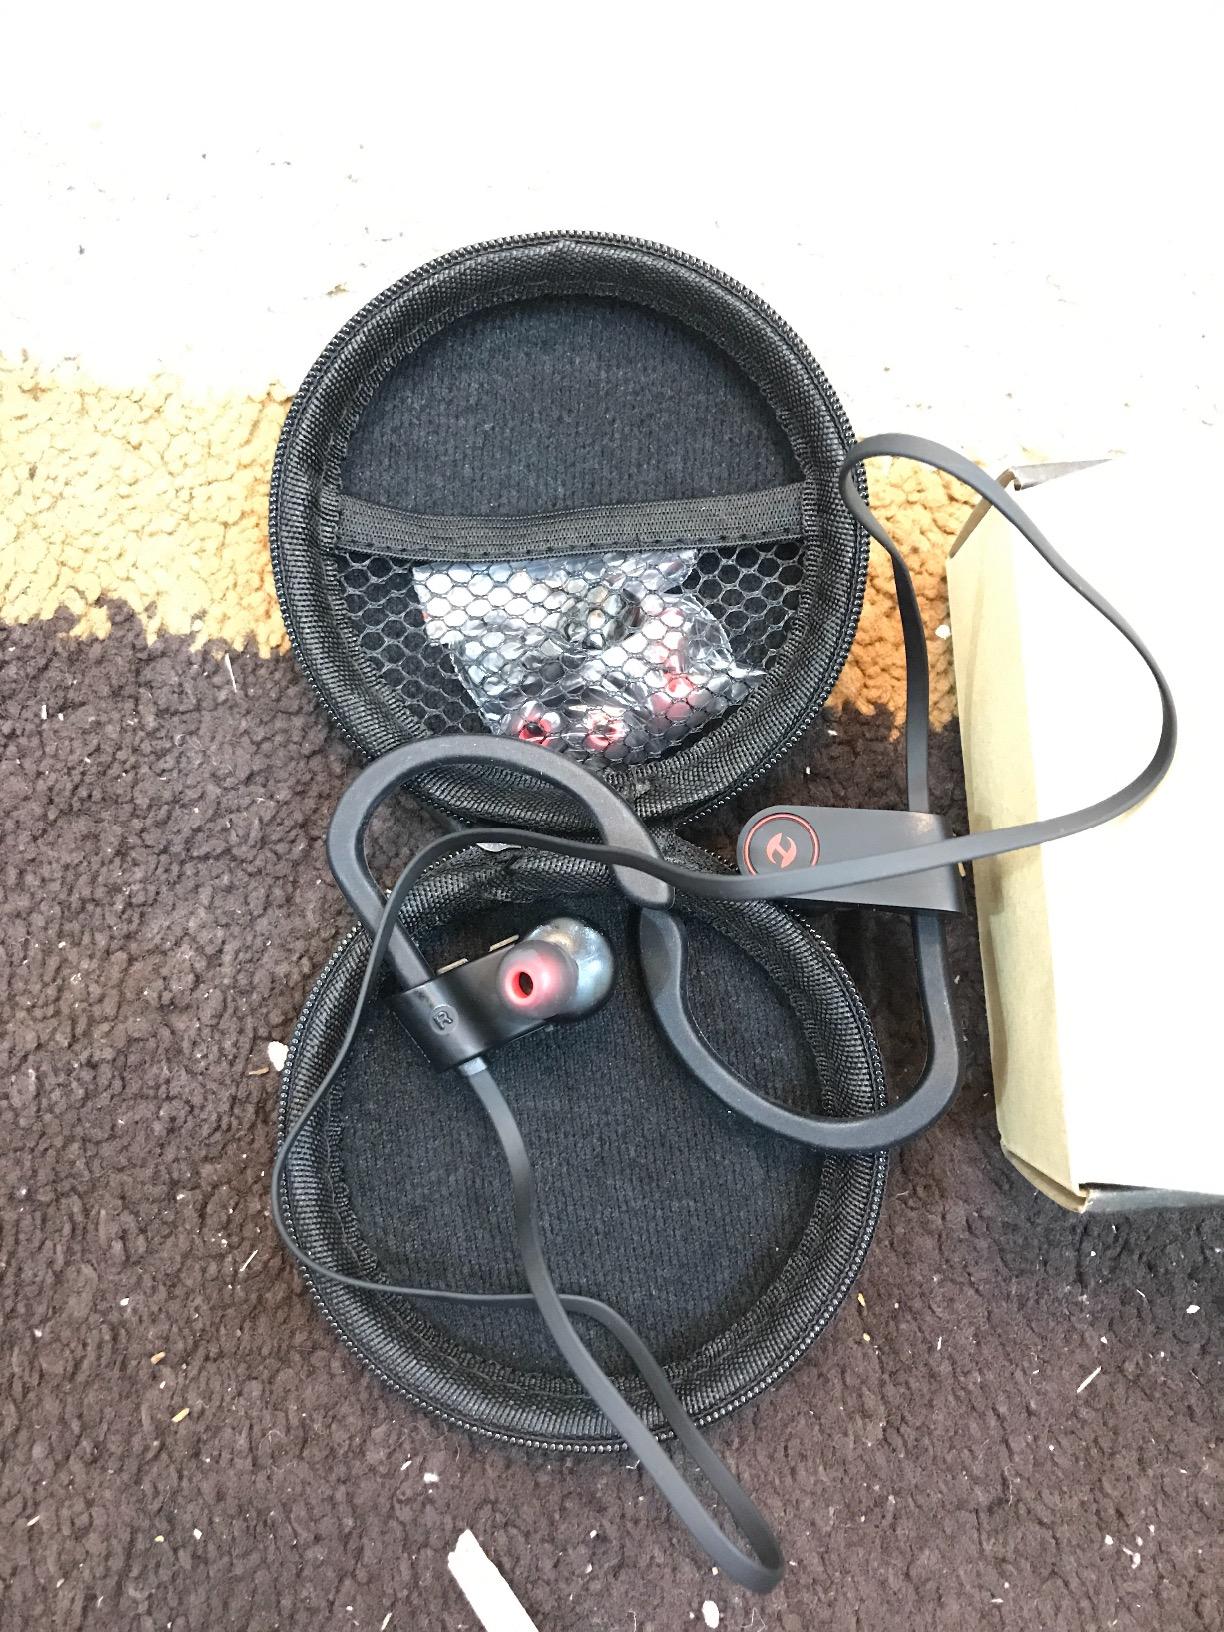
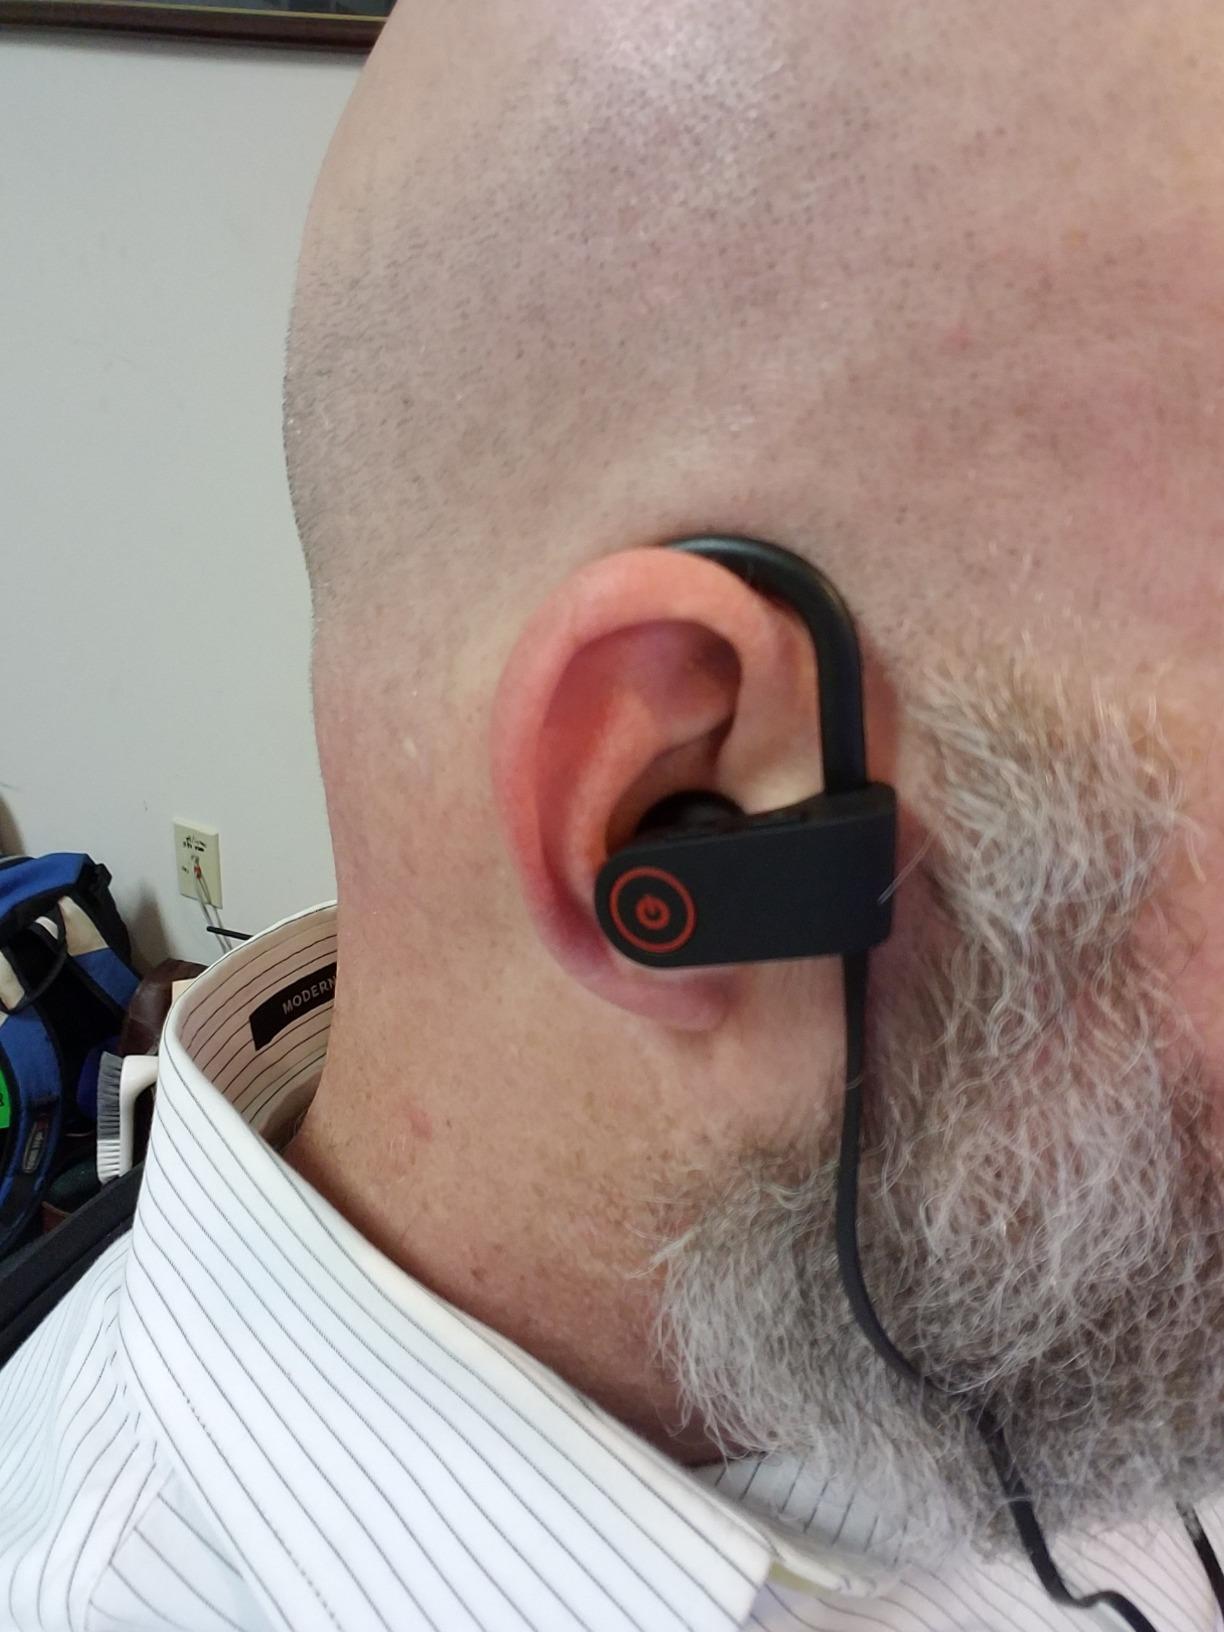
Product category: headphones
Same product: yes